Money in the Bank (2011)

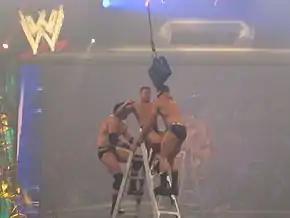
Three professional wrestlers fight on top of a ladder in the ring. A blue briefcase hangs in the air barely above them.

The event, featuring commentary by Michael Cole, Jerry Lawler, and Booker T, began with the SmackDown Money in the Bank ladder match. During the bout, Sheamus slammed Sin Cara through a ladder propped between the ring apron and the announcers' table with a powerbomb. The ladder was bent in half and Cara was stretchered away from ringside. Near the end of the match, Barrett, Rhodes and Bryan were the only three in the ring. Bryan put Rhodes in a guillotine choke submission hold on top of the ladder in the middle of the ring while Barrett sneaked up the other side of the ladder. After Bryan knocked Rhodes off the ladder, Barrett got Bryan onto his shoulders and tried to throw him off. Bryan countered with repeated elbow strikes to Barrett's head. Bryan then kicked Barrett in the head and unhooked the briefcase to win the contest.